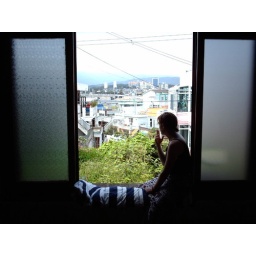
woman sitting in window